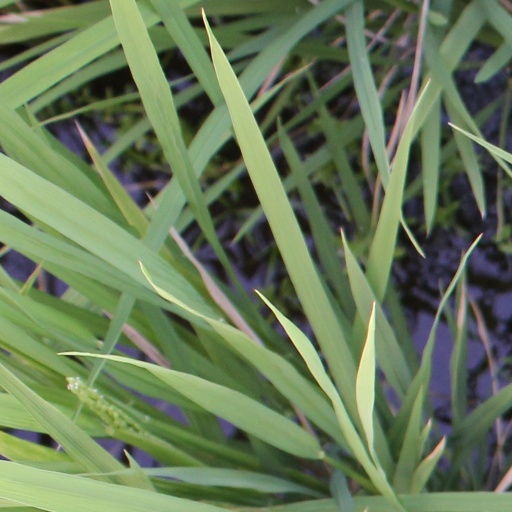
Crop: rice